Četnické humoresky

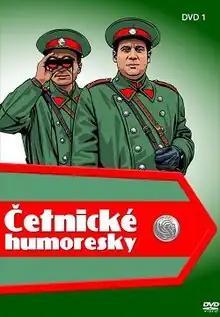
DVD box art

Četnické humoresky is a Czech crime television series about a gendarmerie investigative unit, stationed in the city of Brno. The story is set in the period of interbellic First Czechoslovak Republic and combines elements of crime drama and comedy. The stories are based on real case files from that era.